Mailza Gomes

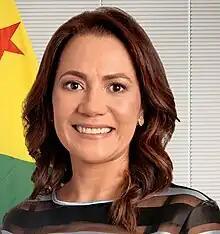
Official portrait, 2019.

Mailza Assis da Silva (born 10 December 1976) better known as Mailza Gomes is a Brazilian politician. Although born in Mato Grosso do Sul she has spent her political career representing Acre, having served as state senator since 2019.